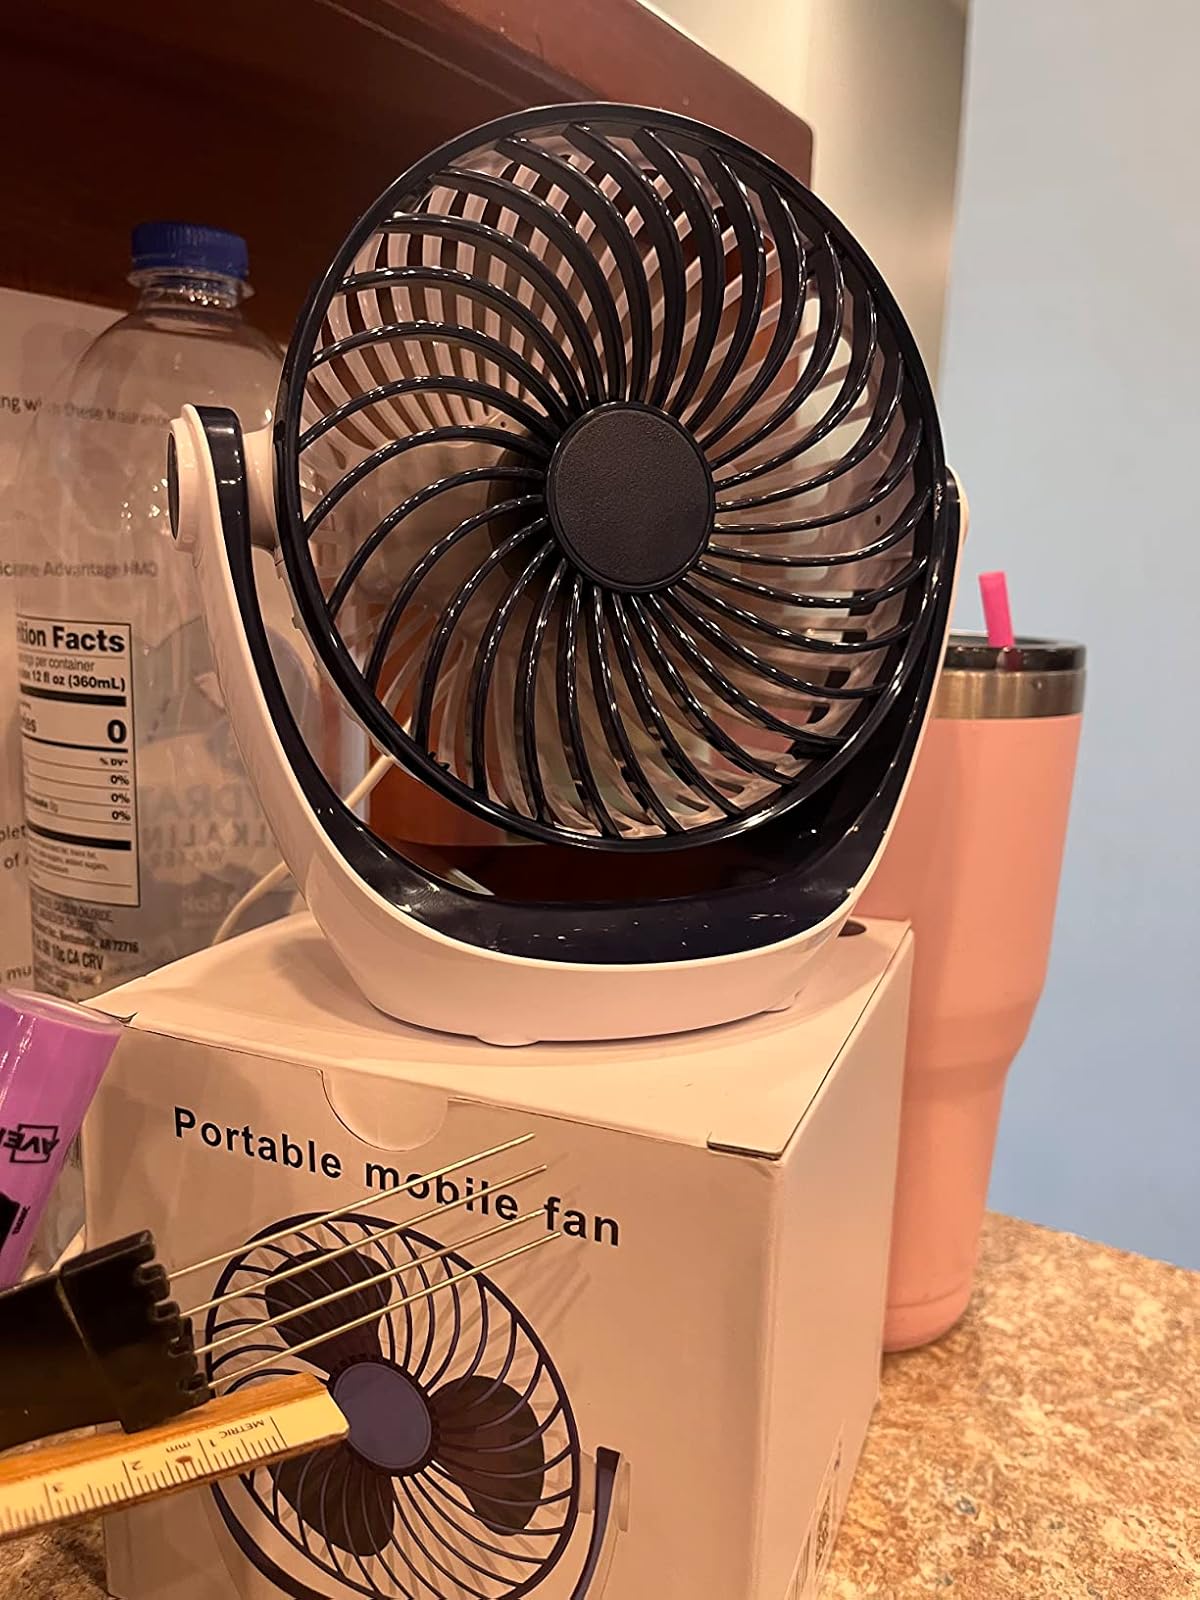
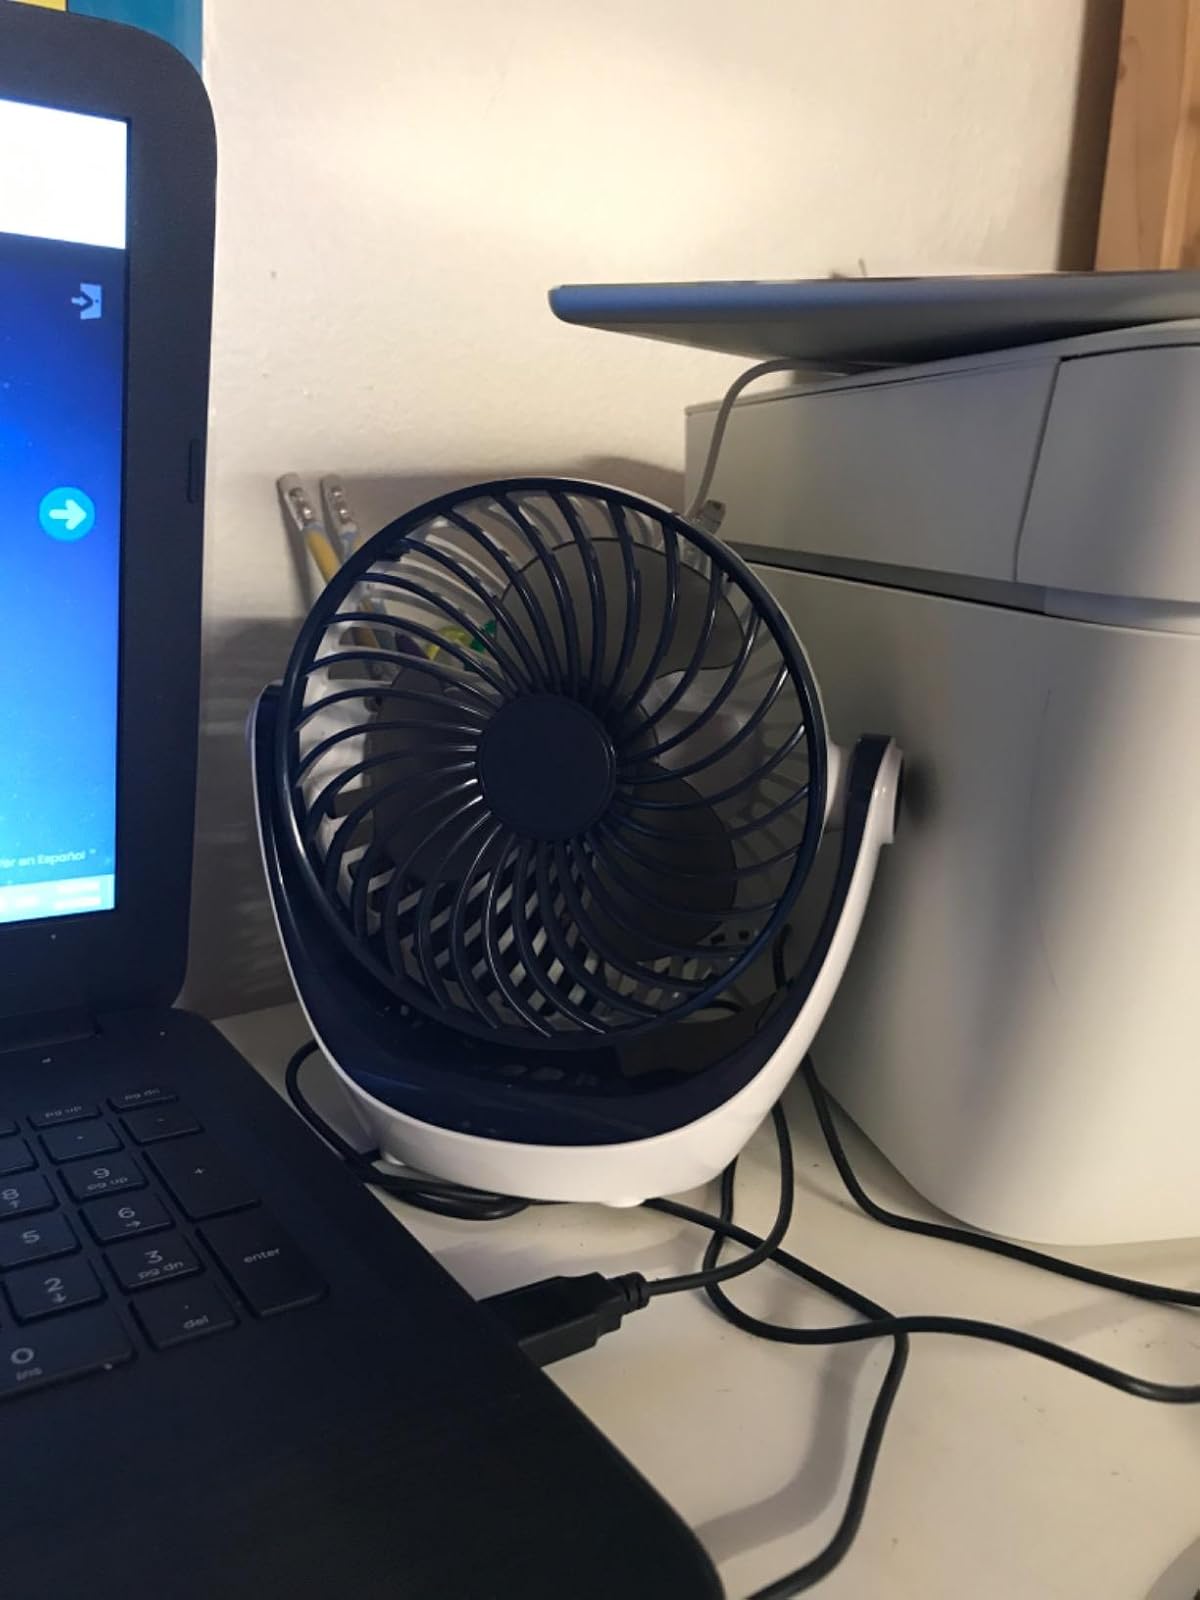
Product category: fan
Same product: yes